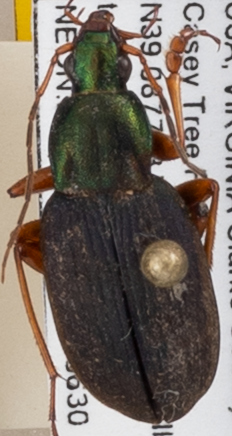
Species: Chlaenius aestivus
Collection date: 2020-06-30
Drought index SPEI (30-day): -0.09
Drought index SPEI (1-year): -0.216
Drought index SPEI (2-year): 1.69